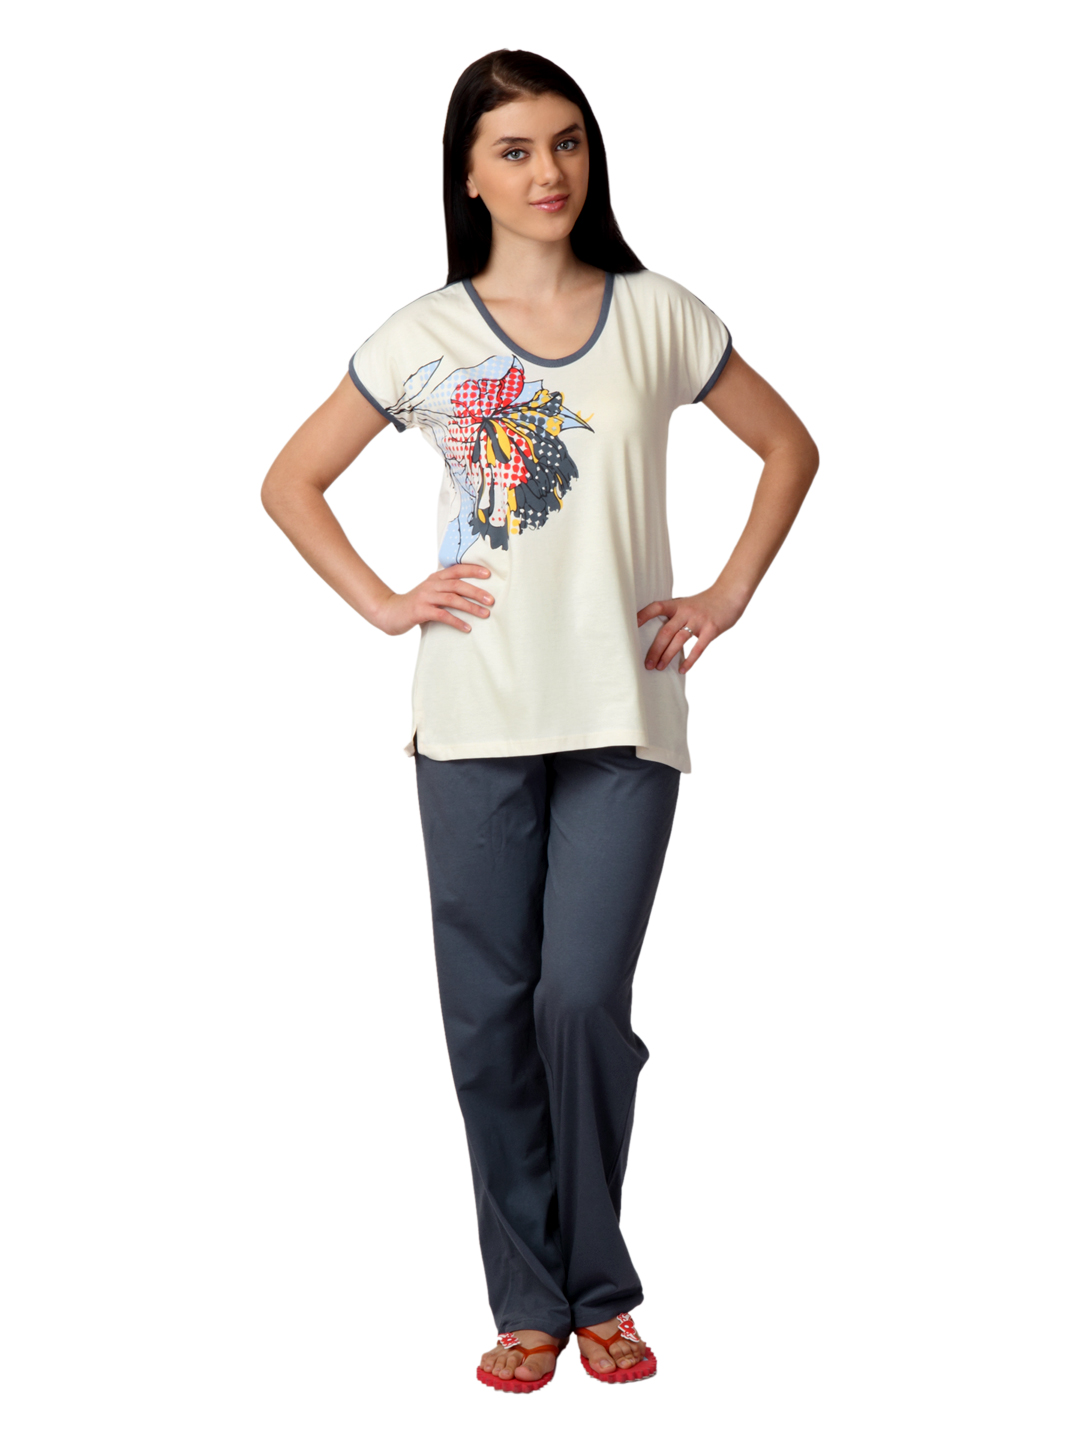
SDL by Sweet Dreams Women Cream & Grey Night Suit S11-3186
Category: Apparel / Loungewear and Nightwear / Night suits
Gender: Women
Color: Cream
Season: Summer 2017
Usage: Casual